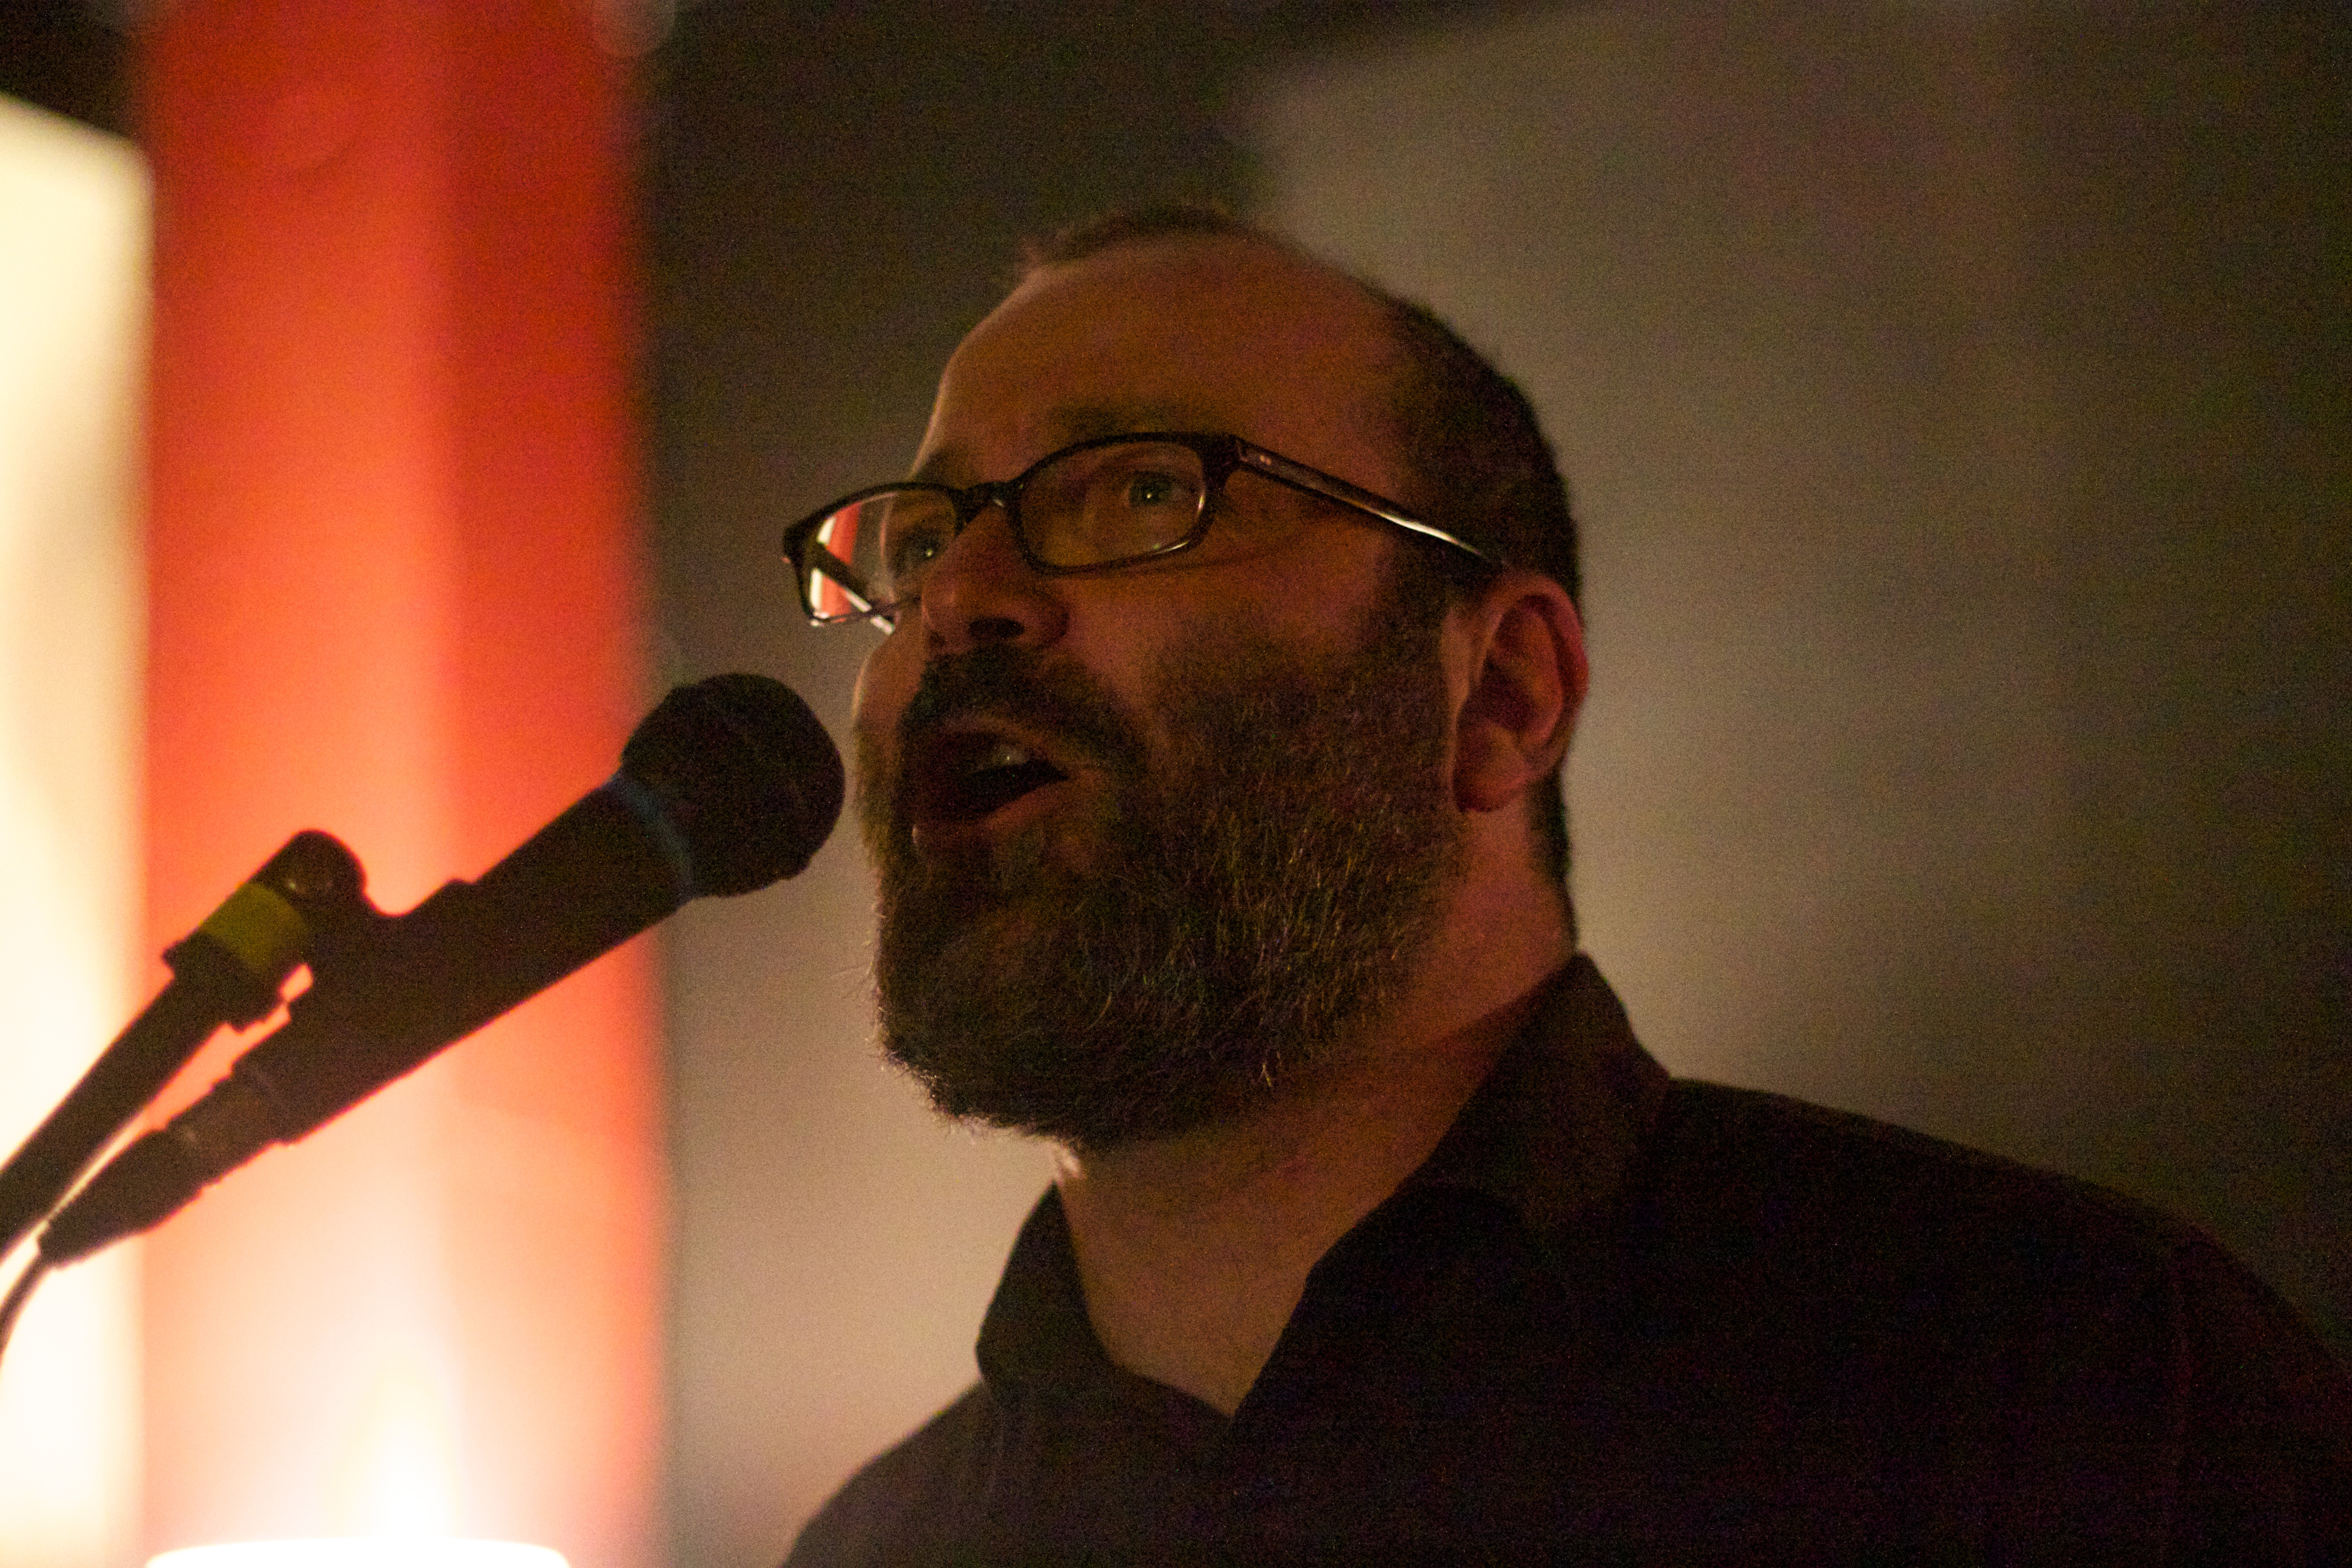
music, concert, musician, beard, performance, singing, jamcamp, entertainment, singer songwriter, facial hair